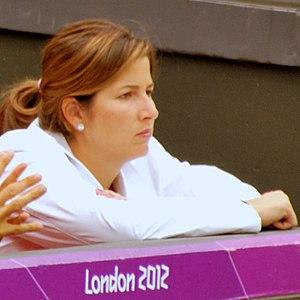
Miroslava « Mirka » Vavrinec Federer, née le 1ᵉʳ avril 1978 à Bojnice en Tchécoslovaquie, est une joueuse de tennis suisse, professionnelle de 1996 à 2002. À l'issue de cette période, elle devient la manager de Roger Federer, qu'elle rencontre aux Jeux olympiques de Sydney en 2000, et qu'elle épouse le 11 avril 2009.